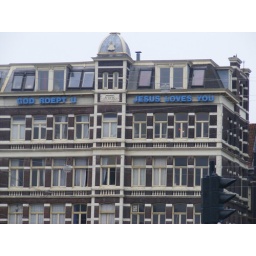
This is a building near the train station, on the edge of the red light district.